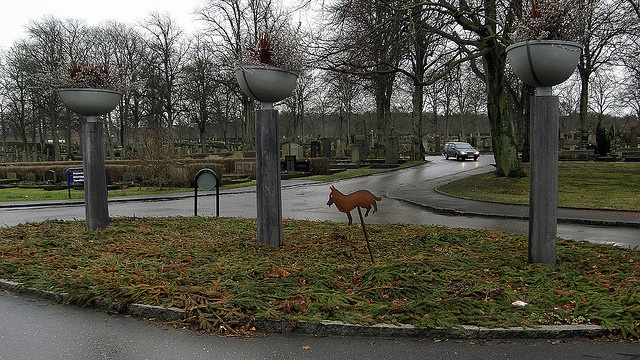
An animal lawn ornament is placed in an area with three lighting columns.
A car pulling up a road with three decorative columns on a curb.
A view of a cemetery from afar with a car driving away
A plastic animal on a stick in teh ground next to three stone sculpture.
Three structures are on a median at a cemetery.